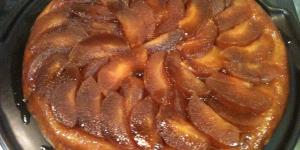
tarta tatin sin gluten vegana